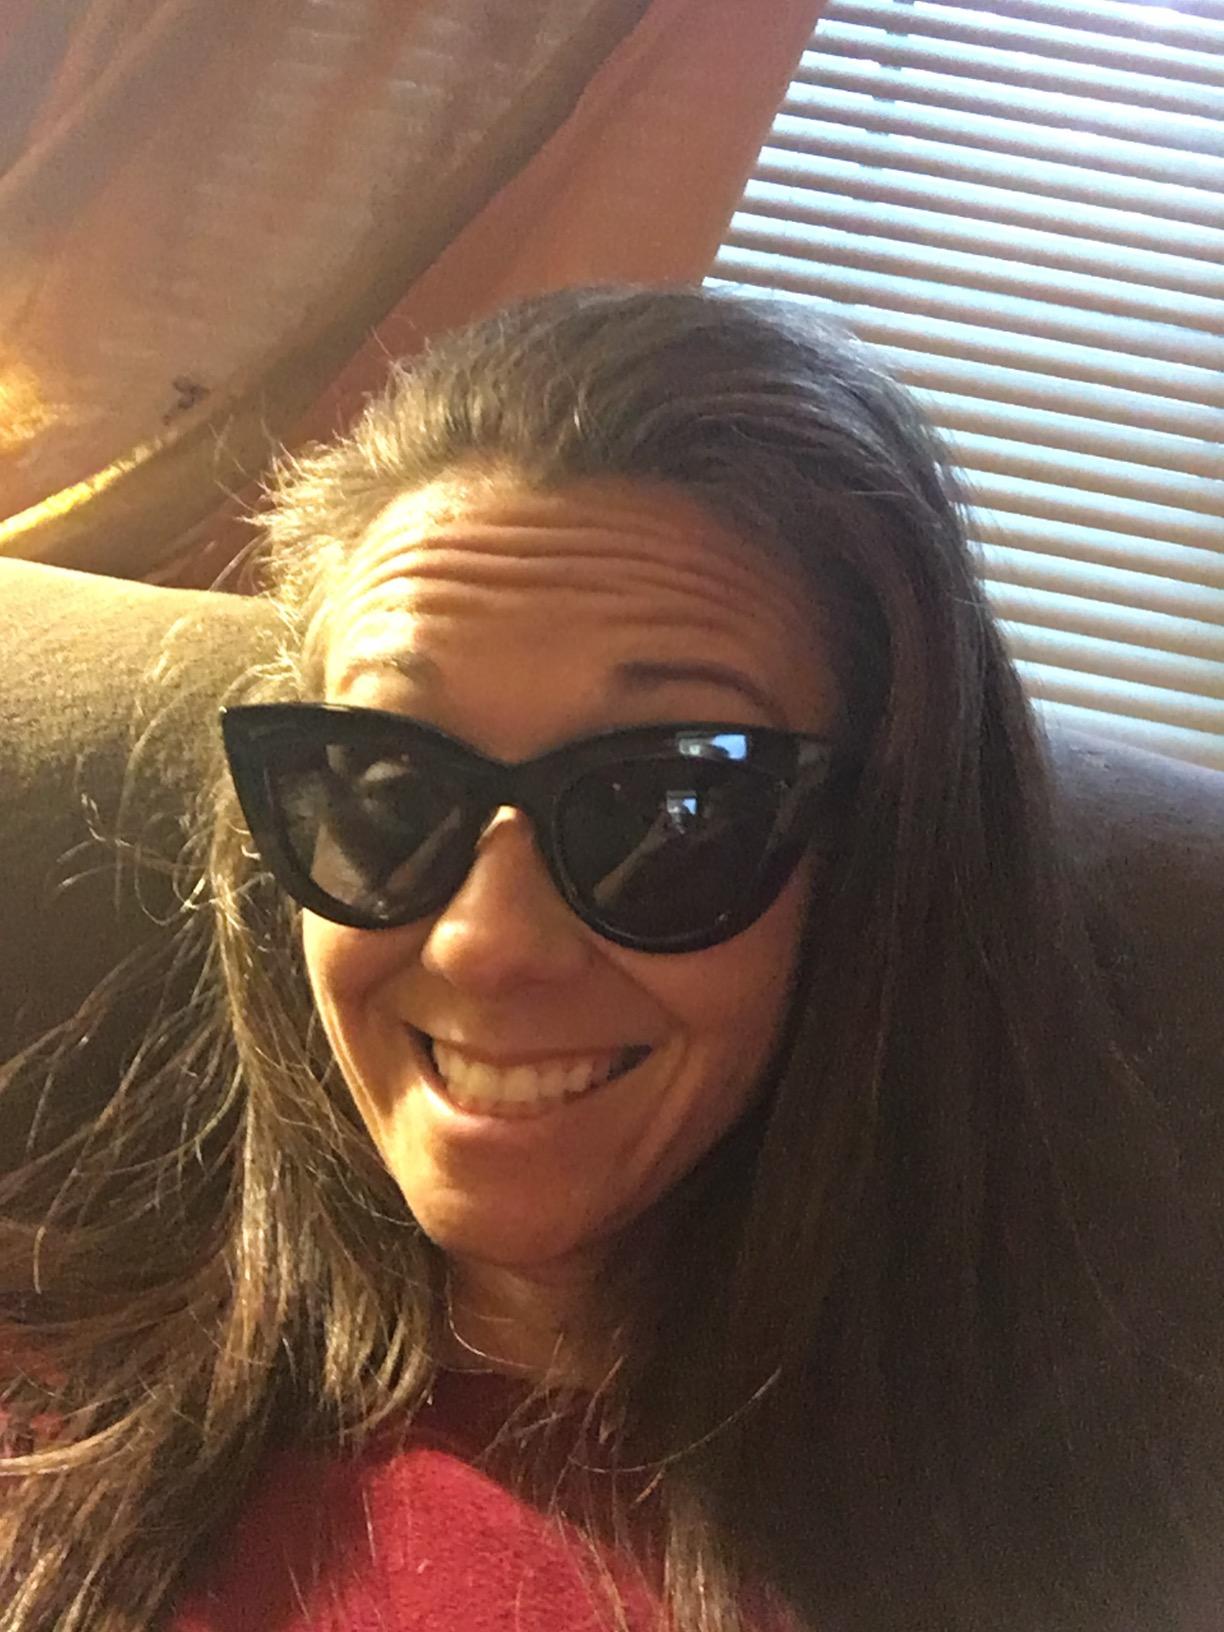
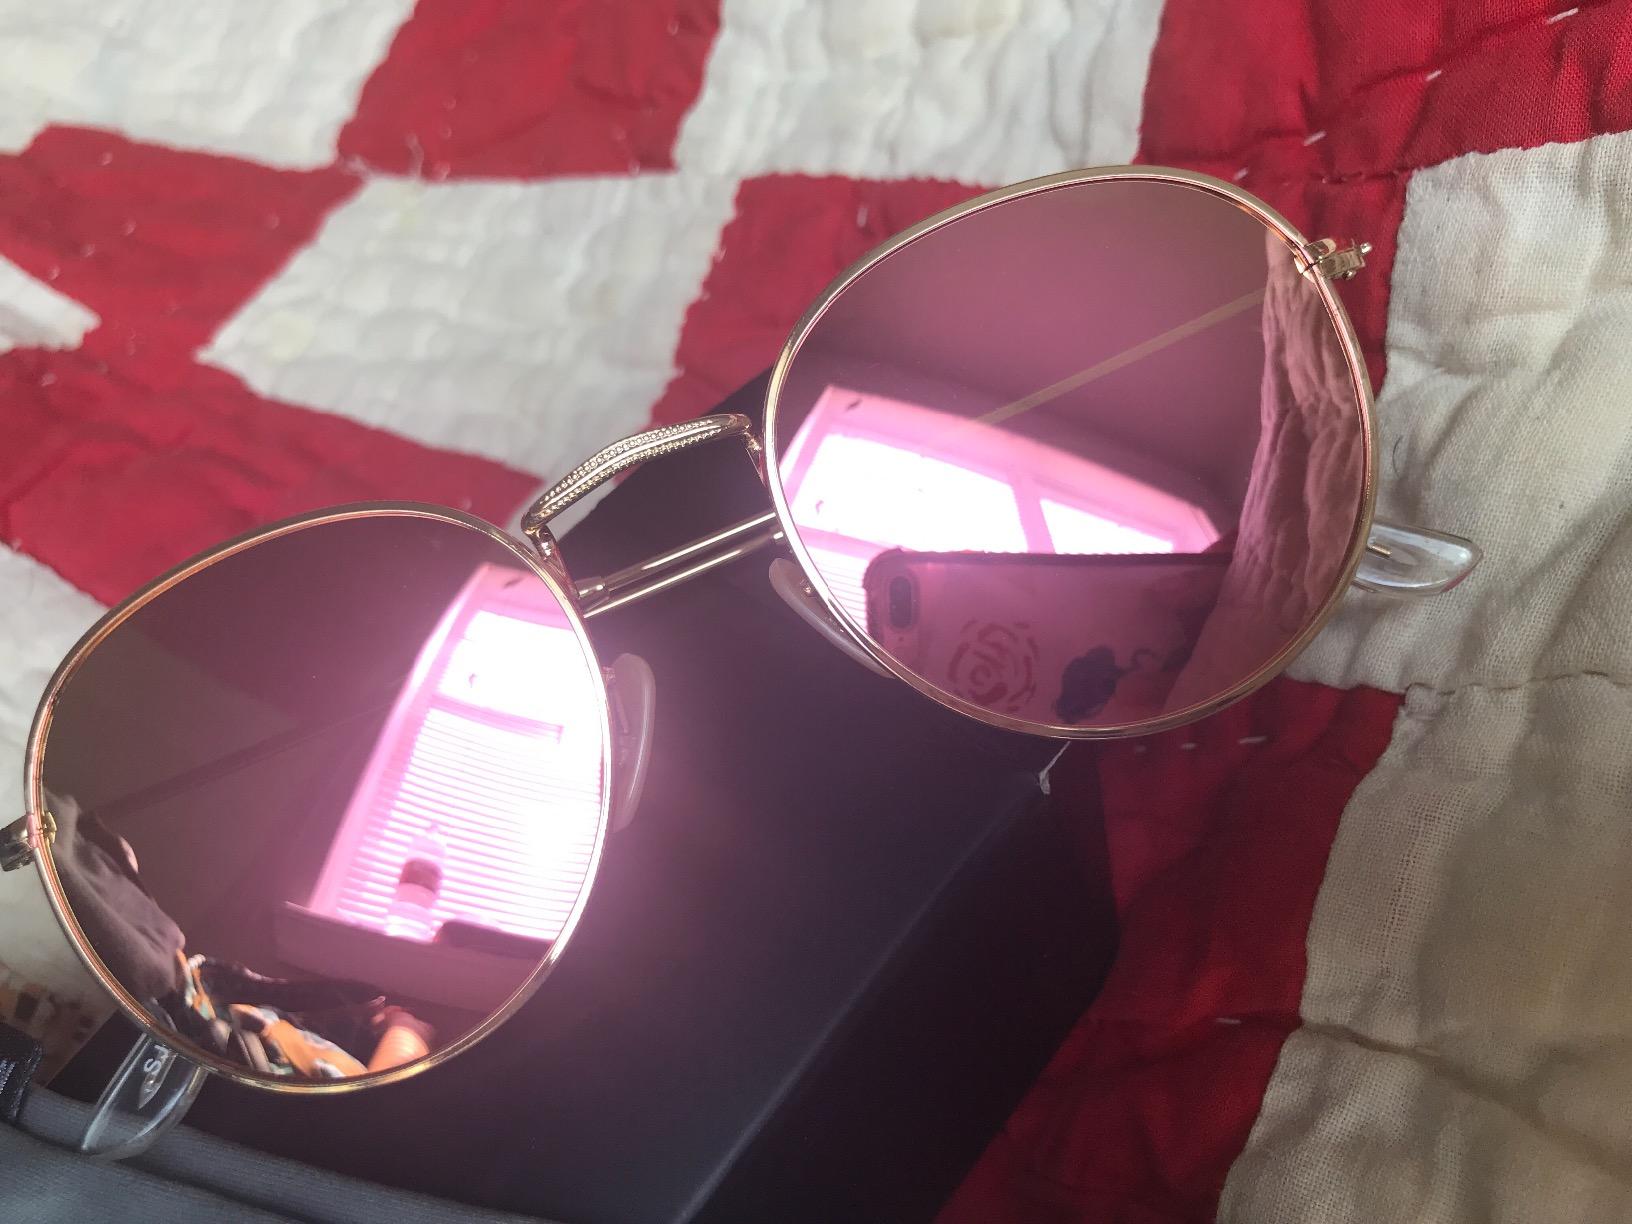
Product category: accessories_sunglasses
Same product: no